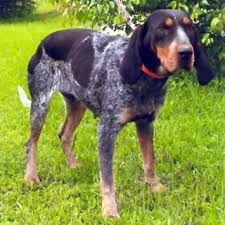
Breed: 217-n000050-bluetick